Hero City (Soviet Union)

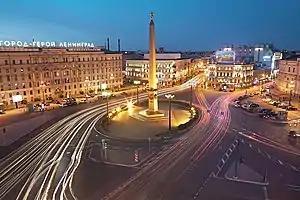
Leningrad Hero City Obelisk

The city of Leningrad, now known as Saint Petersburg, saw what is regarded as one of the greatest human tragedies of the entire war. Leningrad, one of the cities with a large amount of classical and baroque architecture on the Baltic Sea, was a city with a pre-war population of three million inhabitants. By August 1941, the Germans had reached the city's southern outskirts. Finnish forces had meanwhile recaptured the Karelian Isthmus northwest of the city, which they had lost after the Winter War in 1940.